Maddalena (1971 film)

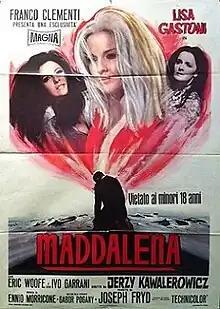
Theatrical poster

Maddalena, also known as The Devil in Maddalena, is a 1971 drama film directed by Jerzy Kawalerowicz and starring Lisa Gastoni, Eric Woofe and Ivo Garrani. The film features a notable score by Ennio Morricone, including the composition, "Chi Mai". A co-production between the Italian company Unitas Film and Yugoslavian company Bosna Film, it premiered in November 1971 in New York City, but its release in Italy was delayed until 1972 due to censorship issues.